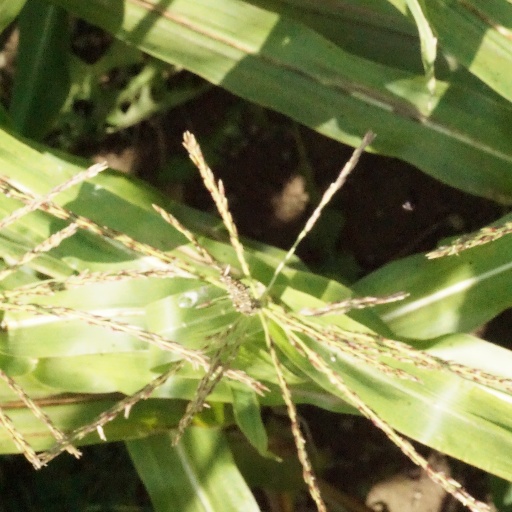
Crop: maize; corn